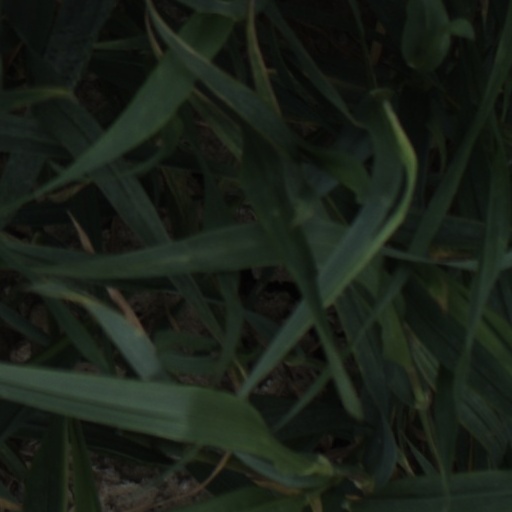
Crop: wheat